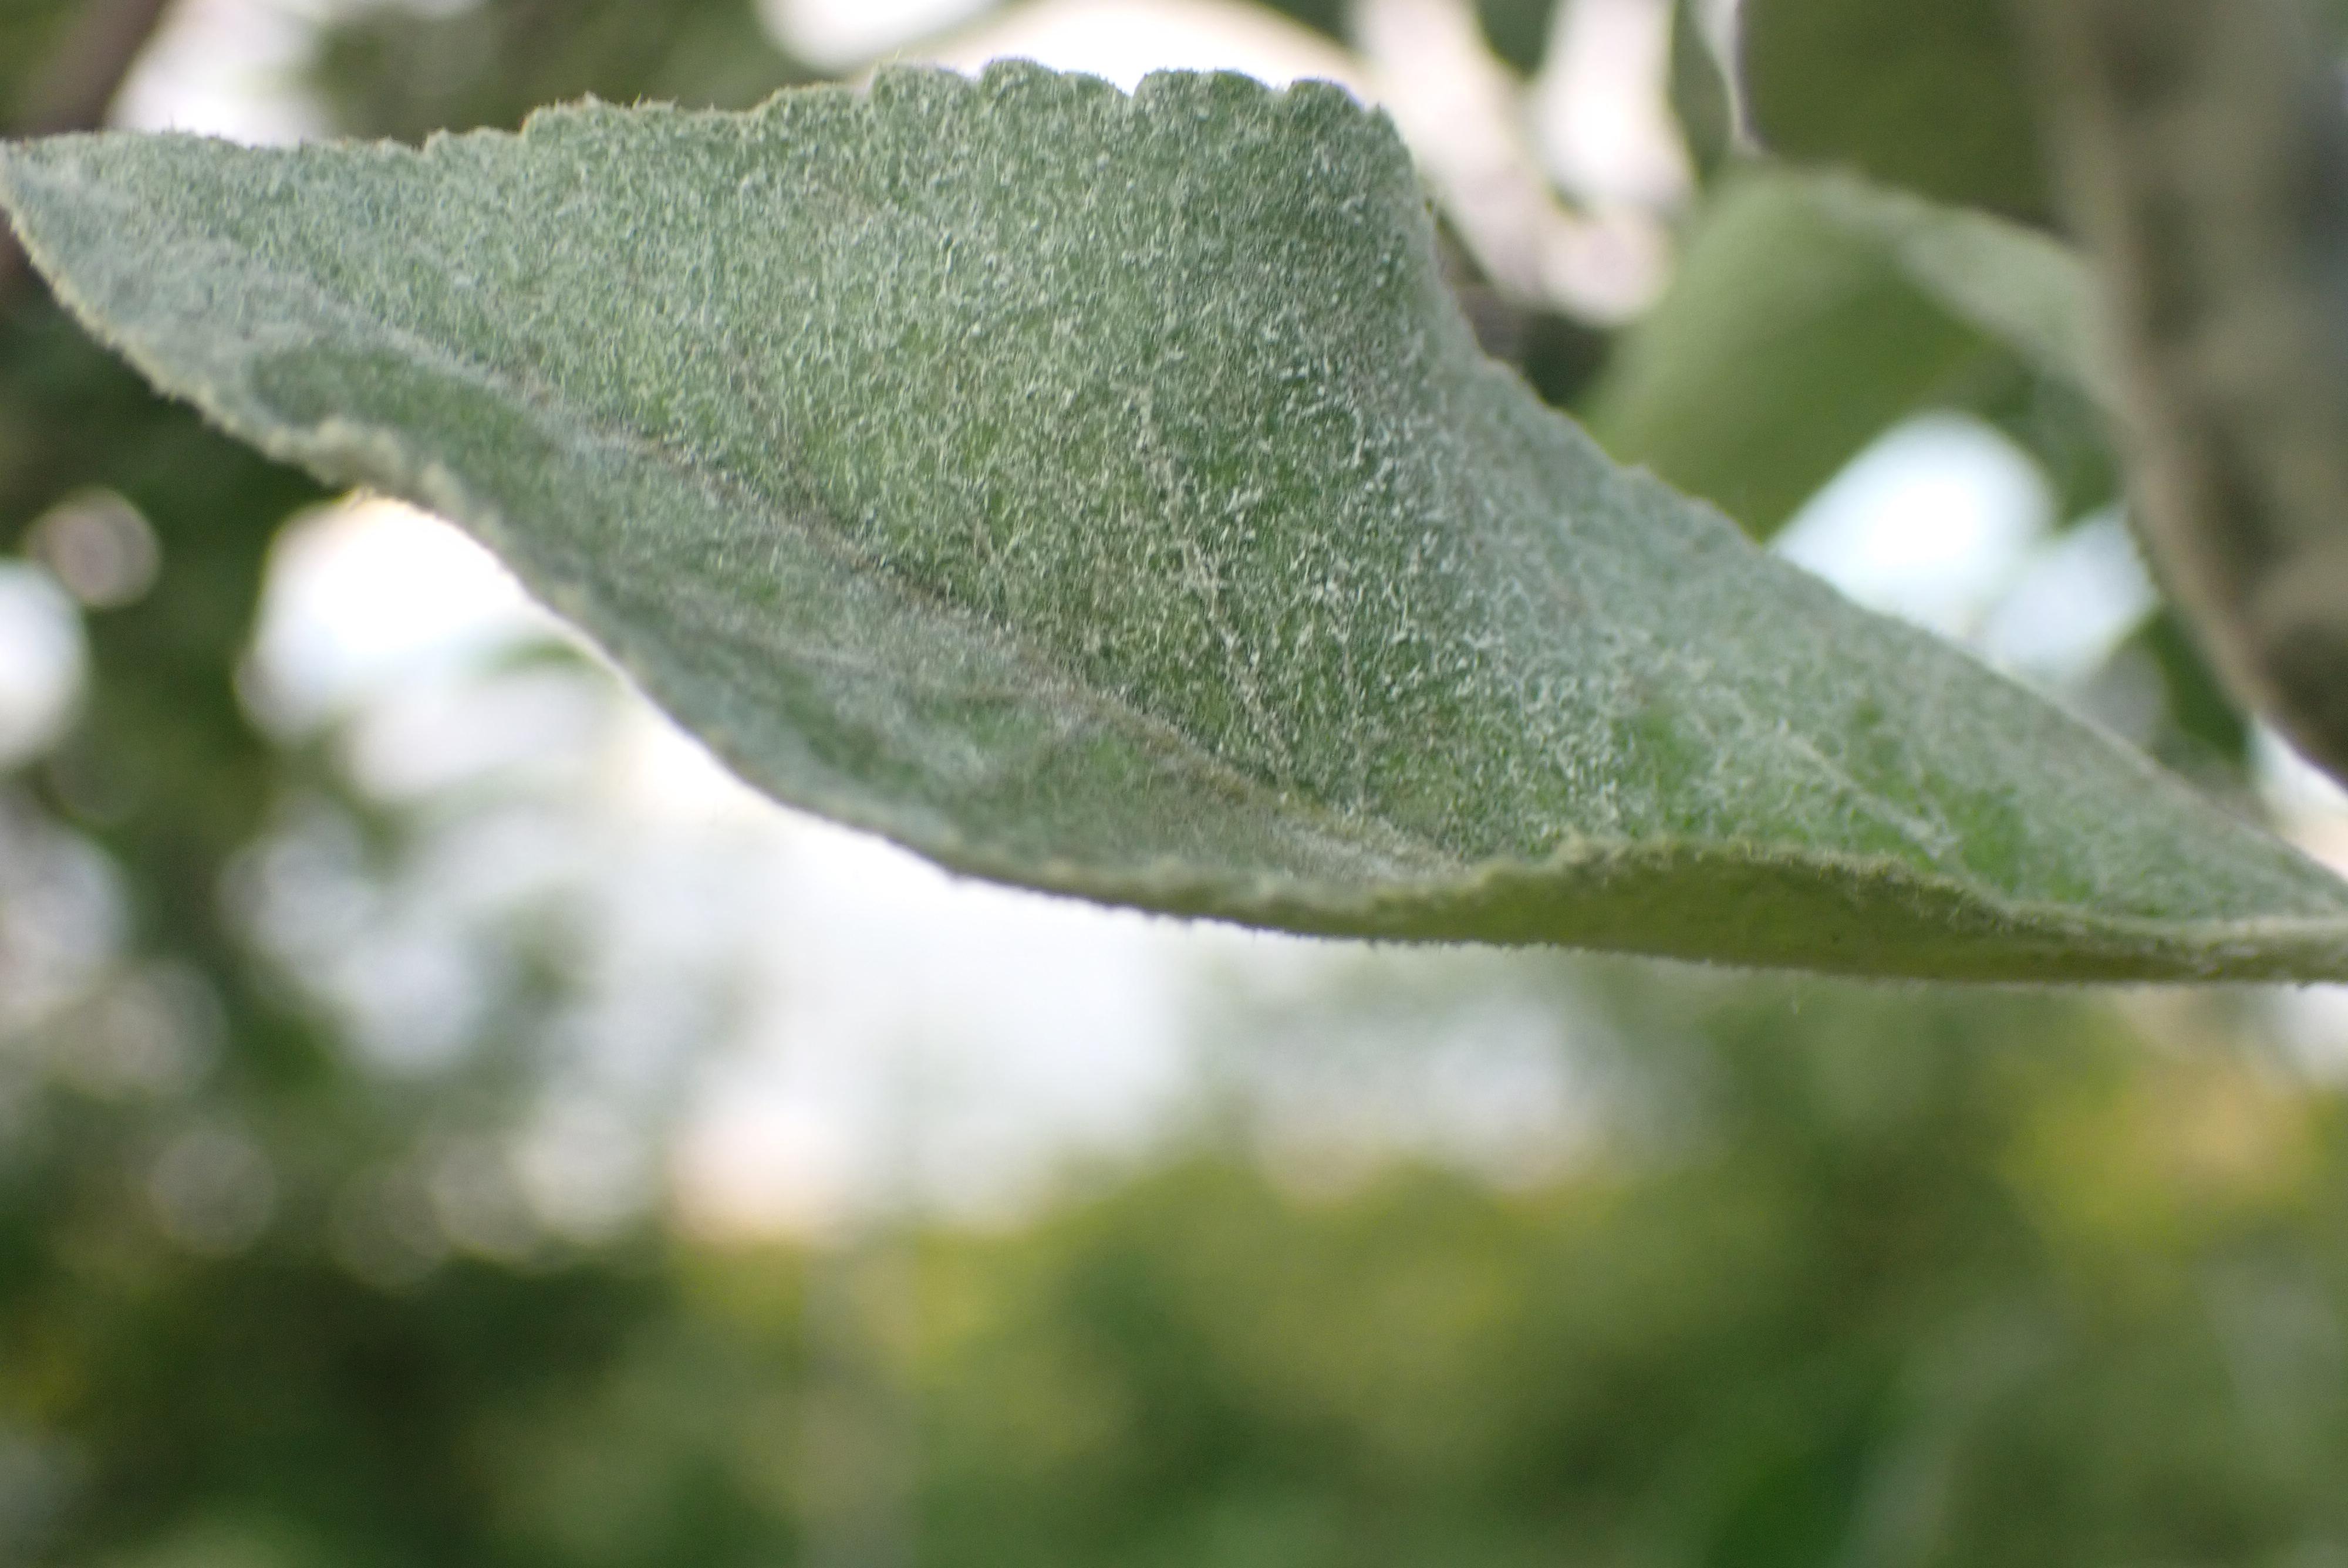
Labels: powdery_mildew